Nancy Lenoil

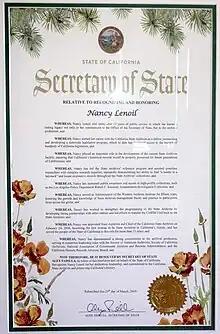
California Secretary of State proclamation recognizing and honoring Nancy Lenoil

Nancy Zimmelman Lenoil is an American who served as the State Archivist of California from 2006-2019.